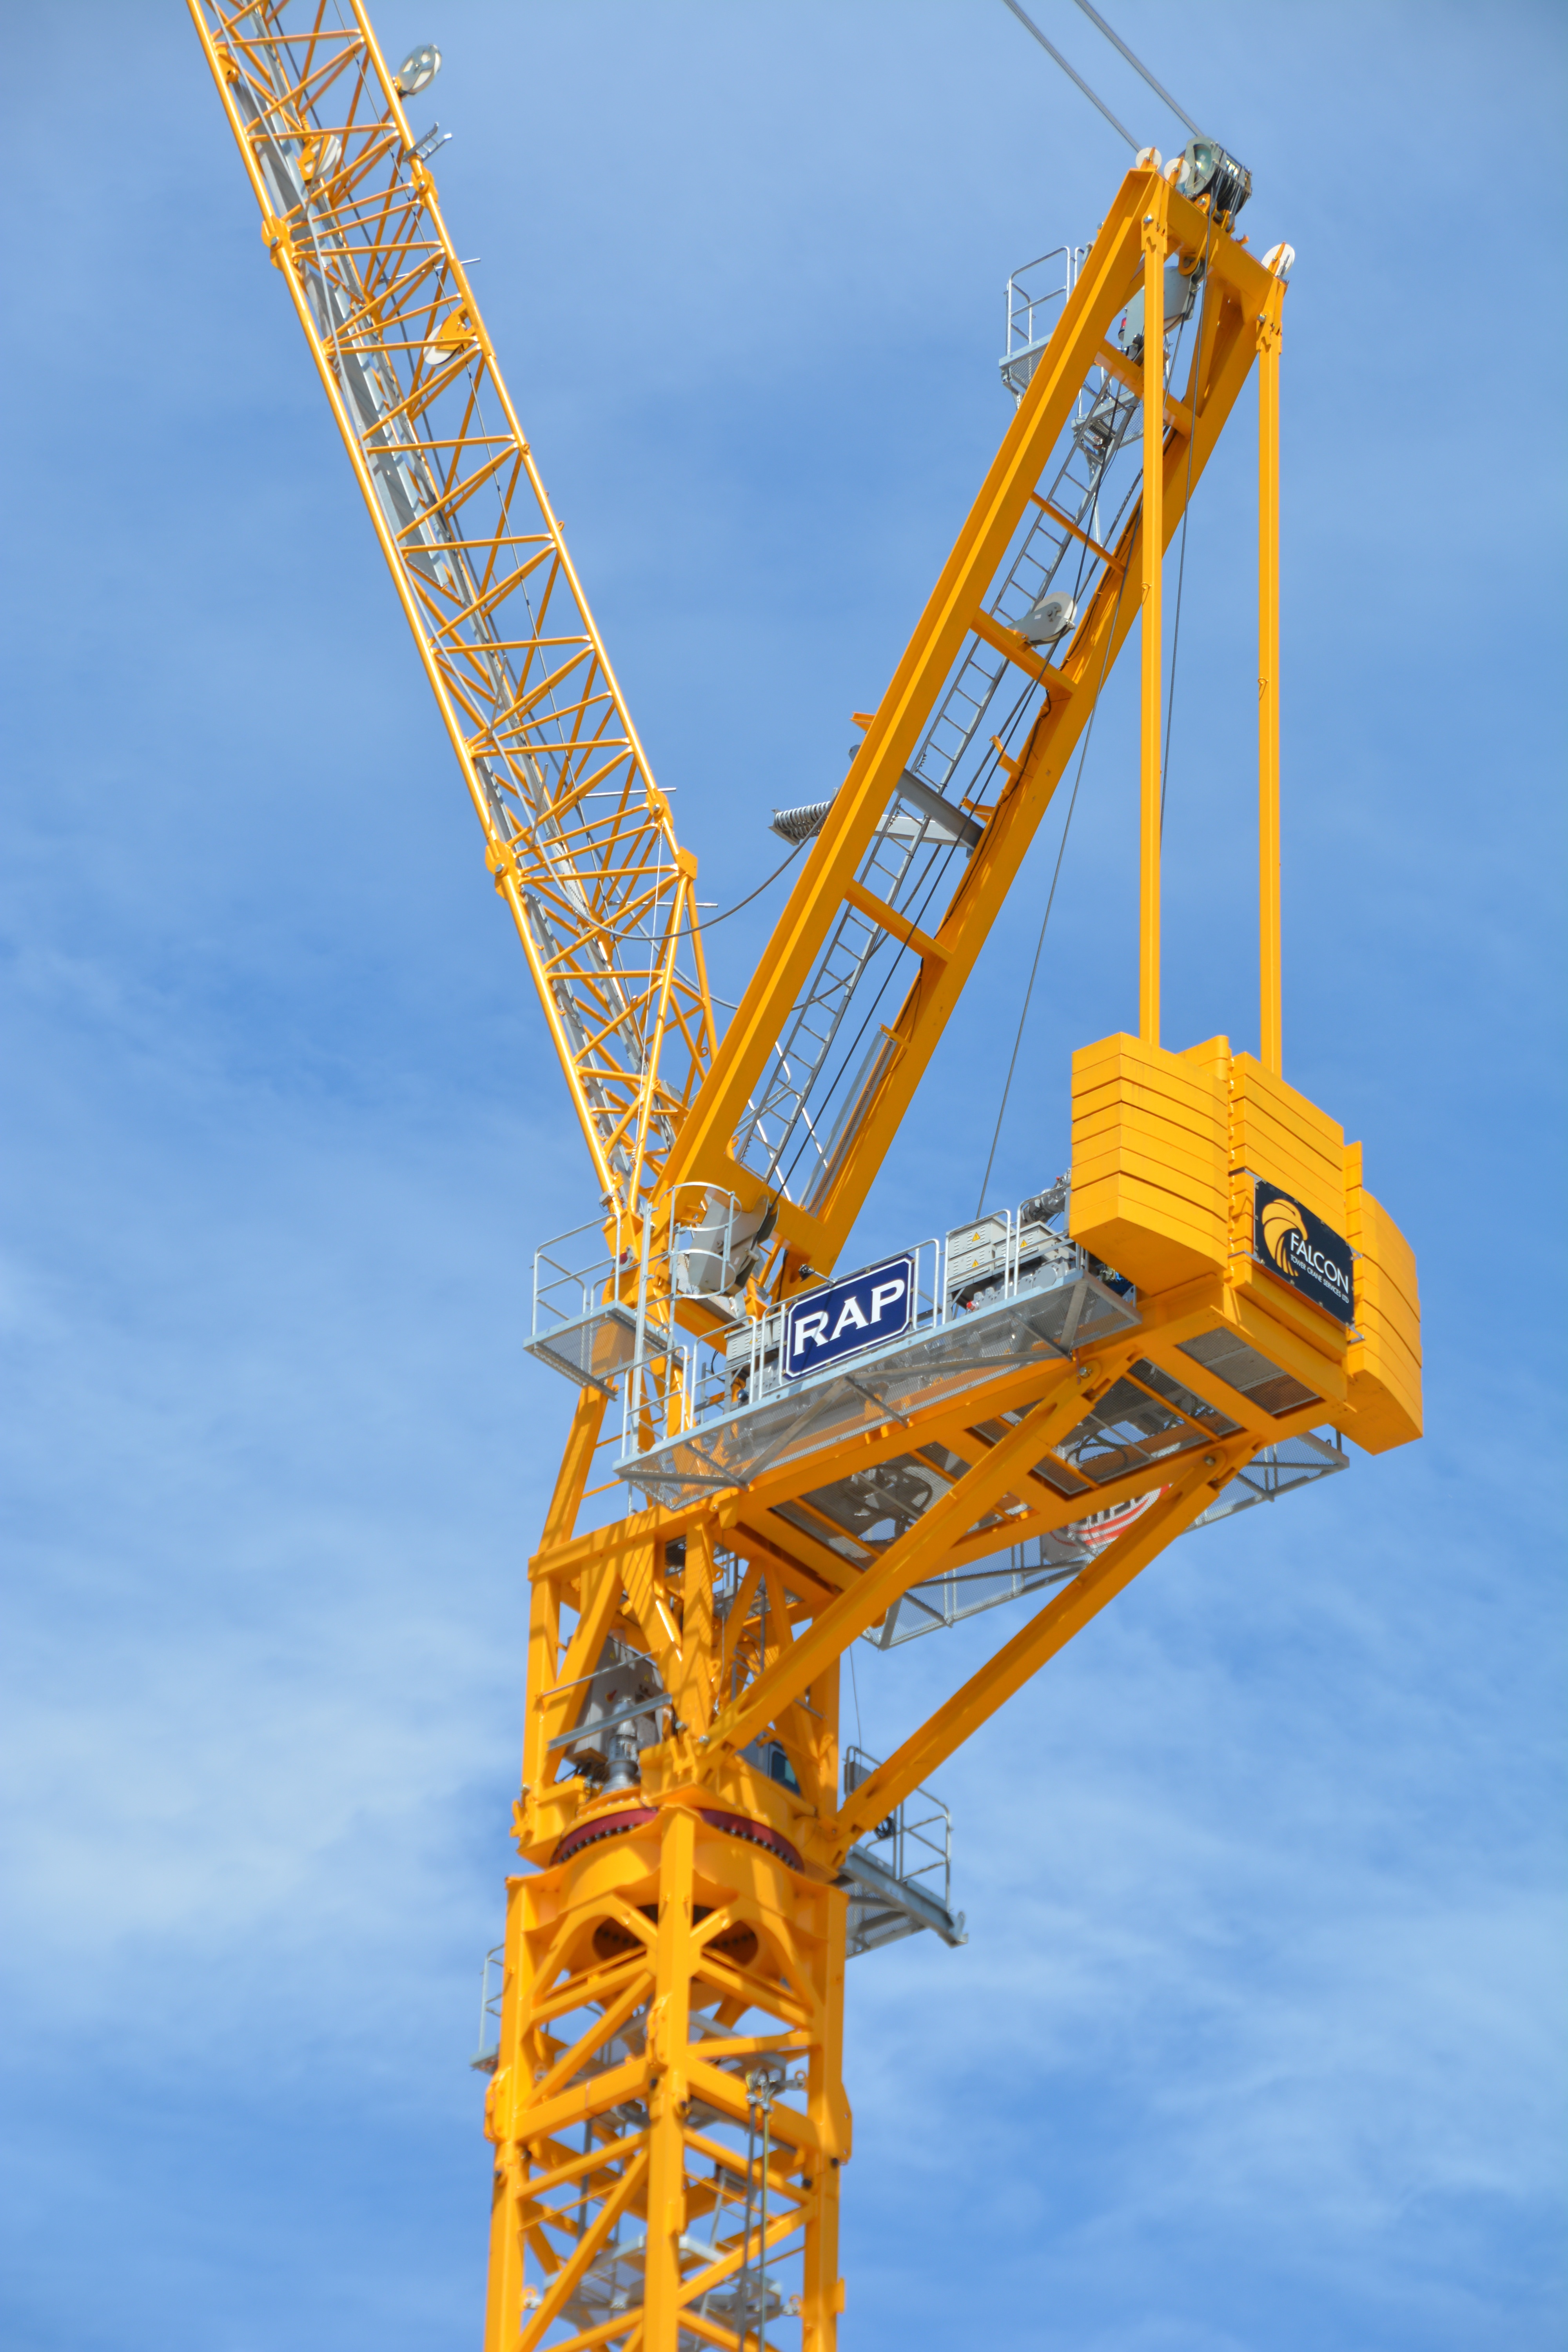
work, sky, building, cable, steel, construction, vehicle, amusement park, equipment, mast, park, machine, machinery, blue, industry, yellow, roller coaster, outdoors, power, lift, crane, hoist, heavy, load, lifting, winch, development, construction equipment, building construction, amusement ride